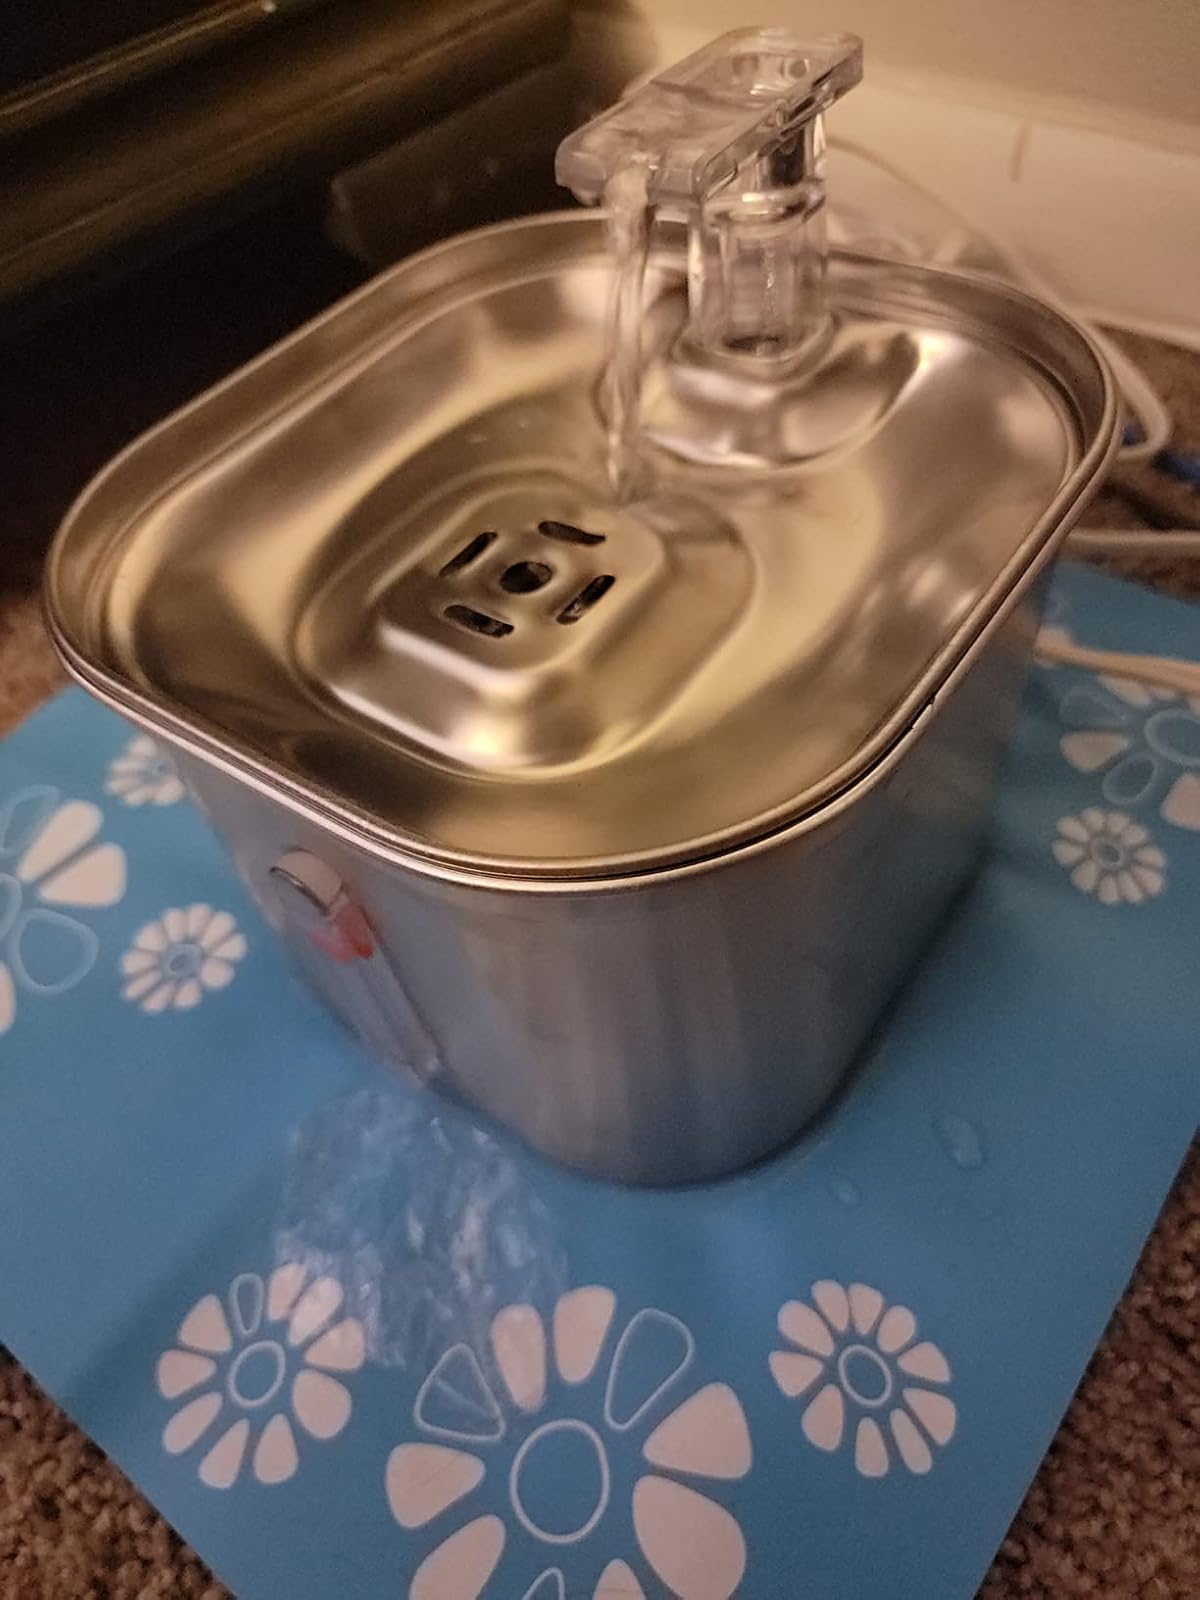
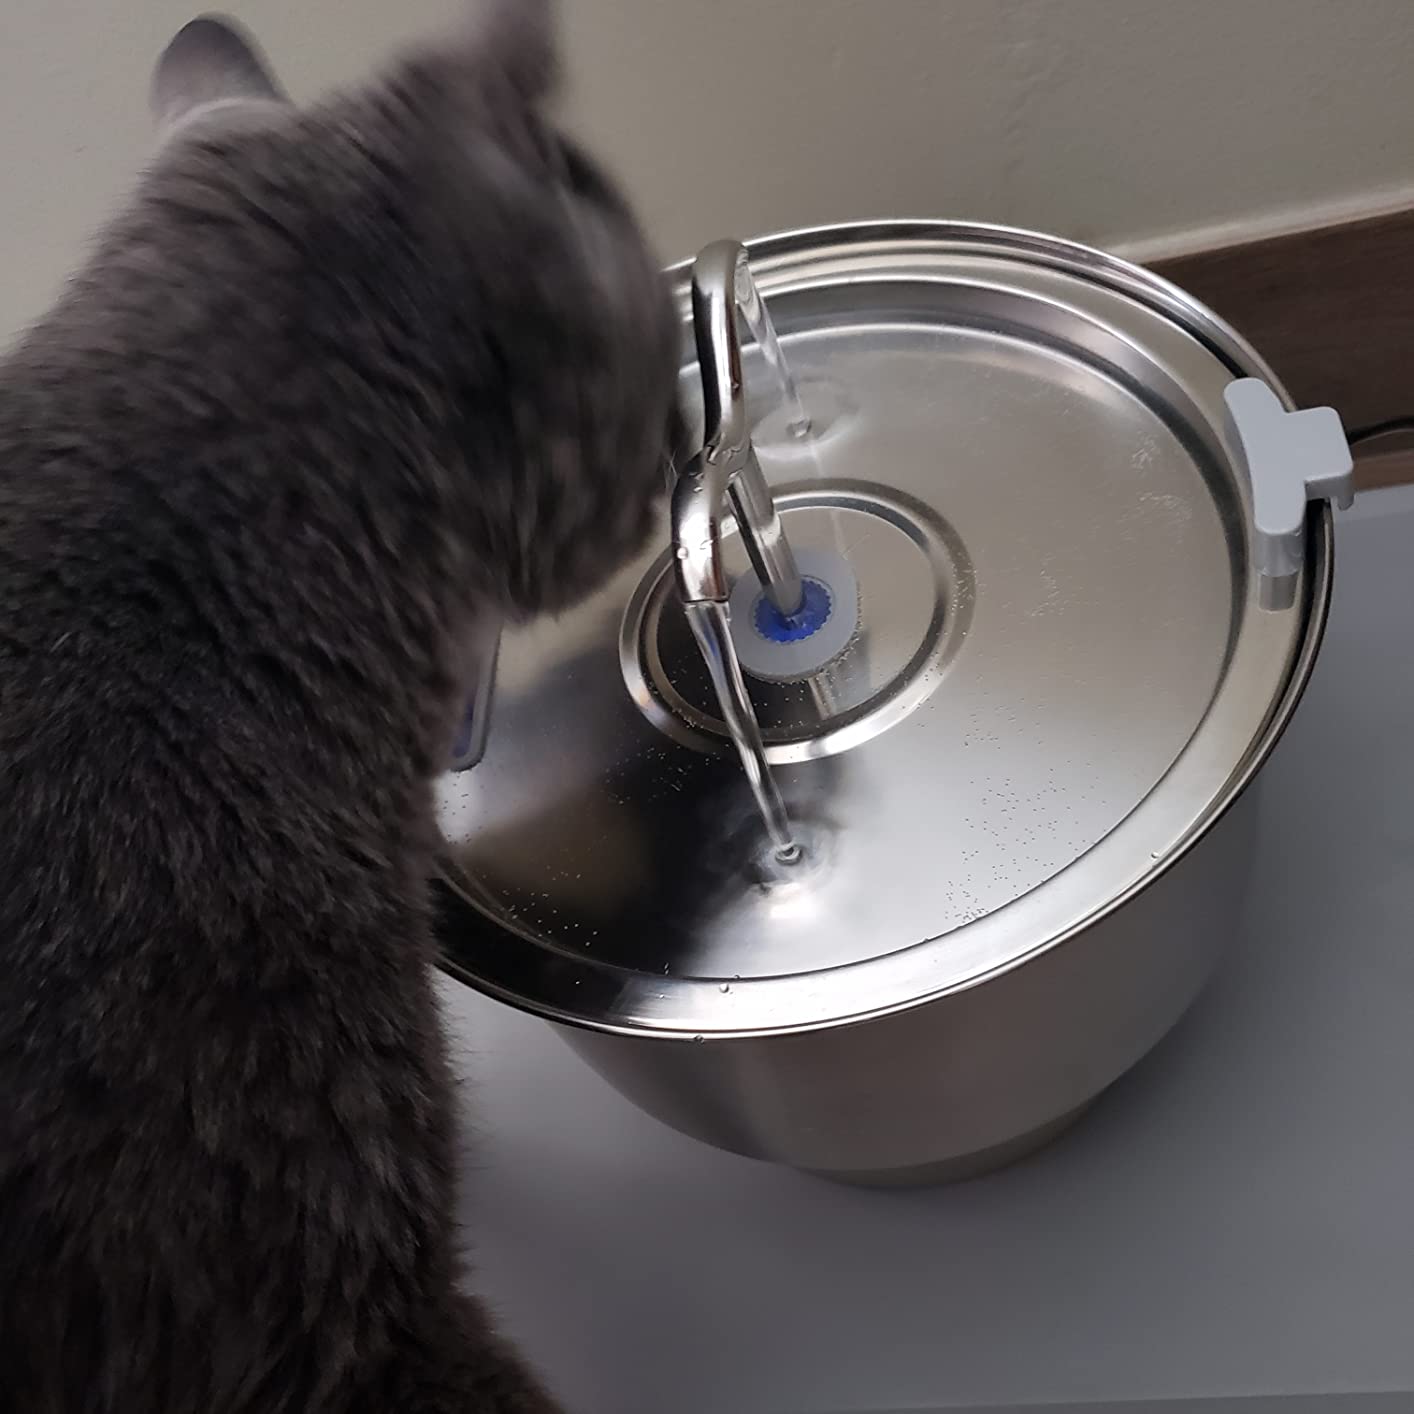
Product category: items_bowl
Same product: no